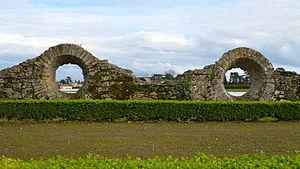
Mur d'enceinte de l'abbaye Notre-Dame-de-la-Chaume - Machecoul (Loire-Atlantique)
Machecoul est une ancienne commune de l'Ouest de la France, située dans le département de la Loire-Atlantique, en région Pays de la Loire, devenue le 1ᵉʳ janvier 2016, une commune déléguée de la commune nouvelle de Machecoul-Saint-Même.
L'abbaye Notre-Dame de la Chaume est une ancienne abbaye bénédictine, située dans la commune de Machecoul, dans le département français de la Loire-Atlantique.